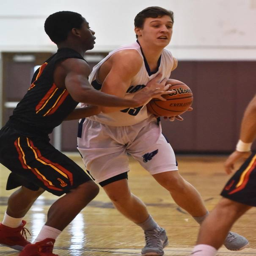
images vs boys basketball game .